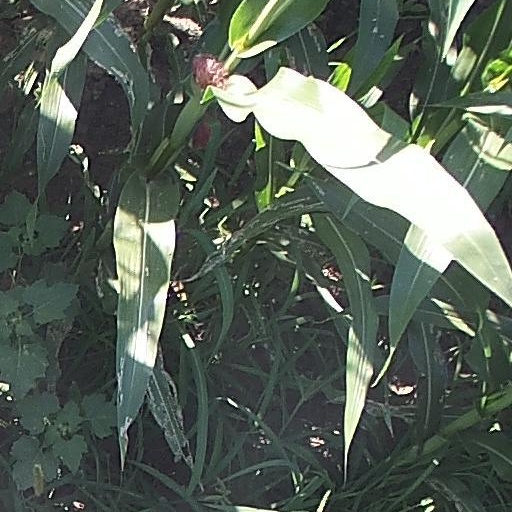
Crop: maize; corn